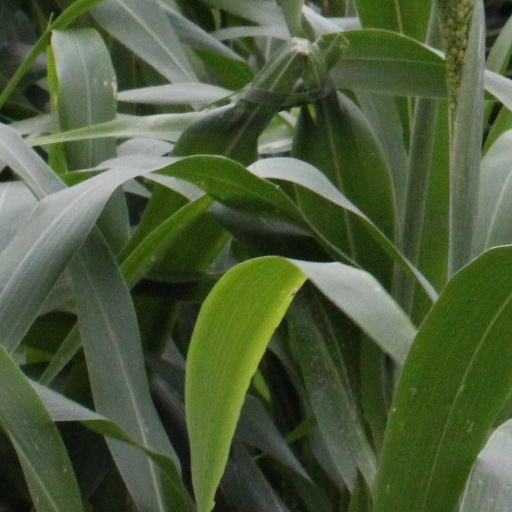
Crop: sorghum